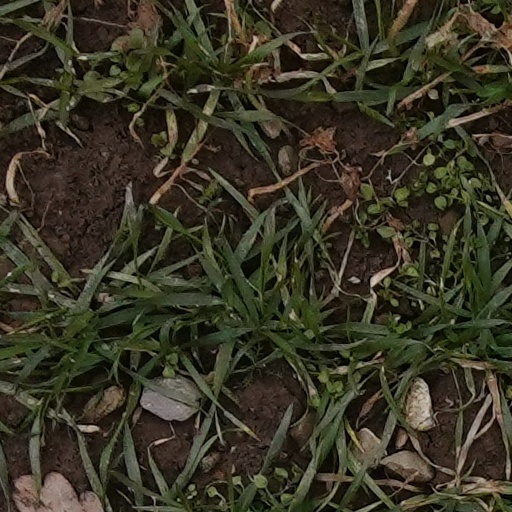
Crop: wheat